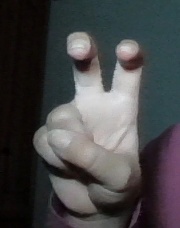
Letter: toot